Sisters of Mercy

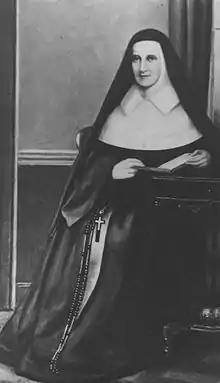
Mother Catherine McAuley, foundress of the Religious Sisters of Mercy

The Sisters of Mercy is a religious institute for women in the Catholic Church. It was founded in 1831 in Dublin, Ireland, by Catherine McAuley. In 2019, the institute had about 6,200 sisters worldwide, organized into a number of independent congregations. Notable achievements include the foundation of education and health care facilities, around the world.